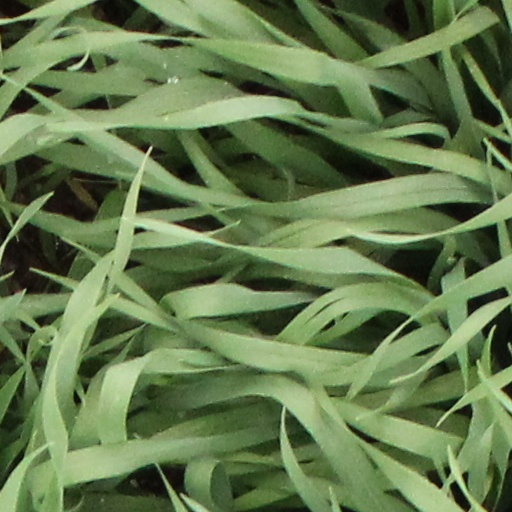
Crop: wheat